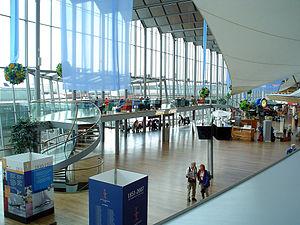
L'aéroport de Stockholm-Arlanda est l'aéroport principal et international de la capitale suédoise : Stockholm. Il est situé dans la commune de Sigtuna, à 42 km au nord de Stockholm et à 31 km au sud d'Uppsala. C'est le plus grand aéroport de Suède et l'un des plus importants d'Europe, ainsi qu’un des deux hubs de la compagnie Scandinavian Airlines System et l'un des nombreux hubs de la Norwegian.